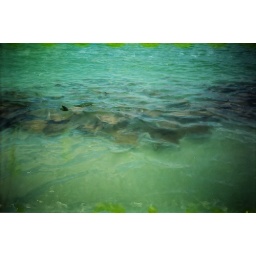
old expired 35mm film that was sitting in a beach bag for years